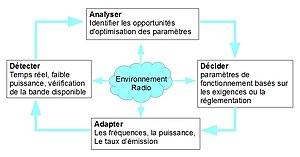
Nouvelle version ( moins de bordure)
La 5G pour l'Internet des objets désigne les évolutions apportées par la 5G pour l'Internet des objets. Ces évolutions représentent un enjeu important pour plusieurs secteurs de notre société notamment l'économie. Des organismes sont présents afin de faire en sorte que les opérateurs respectent des normes pour ces évolutions technologiques. Pour faire en sorte que ces enjeux aboutissent et afin de suivre l'évolution croissante des objets connectés présents sur le marché, les réseaux évoluent vers plus de virtualisation. La 5G introduit de nouvelles architectures, de nouvelles fonctionnalités à tous les niveaux. Cela va de l’objet lui-même aux applications hébergées dans le cloud, en passant par les diverses couches réseaux. Les usages que l'on fait de cette technologie sont divers et variés. Par exemple, l'enrichissement de la maison connectée, le véhicule autonome, les vidéos immersives et l’arrivée de la médecine 2.0. L'objectif étant de simplifier la vie des personnes.